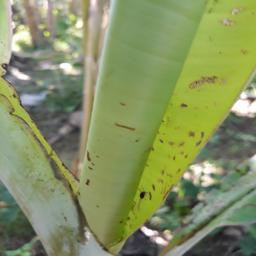
Label: BANANA APHIDS